Torta

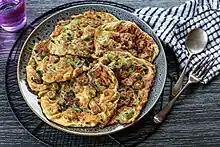
"Tortang Okra", a Filipino omelette dish prepared with eggs, okra, onions and seasonings

In the northern Philippines, particularly among Tagalog-speaking provinces and islands, "torta" refers to a class of omelettes made by mixing eggs with various ingredients.